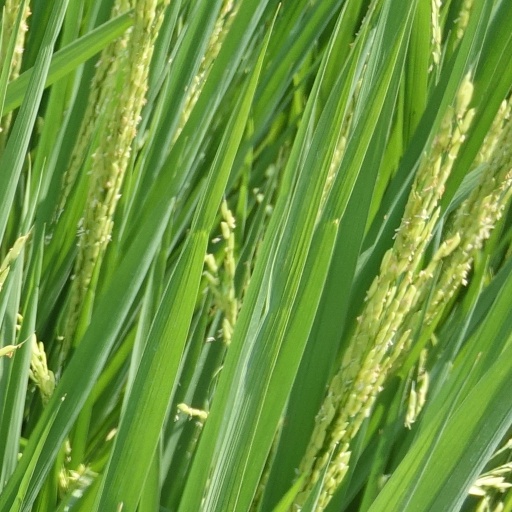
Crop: rice